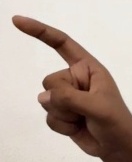
ASL sign: Z